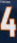
Number: 4